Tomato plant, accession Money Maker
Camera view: horizontal (90 deg, fisheye); turntable rotation: 330 degrees
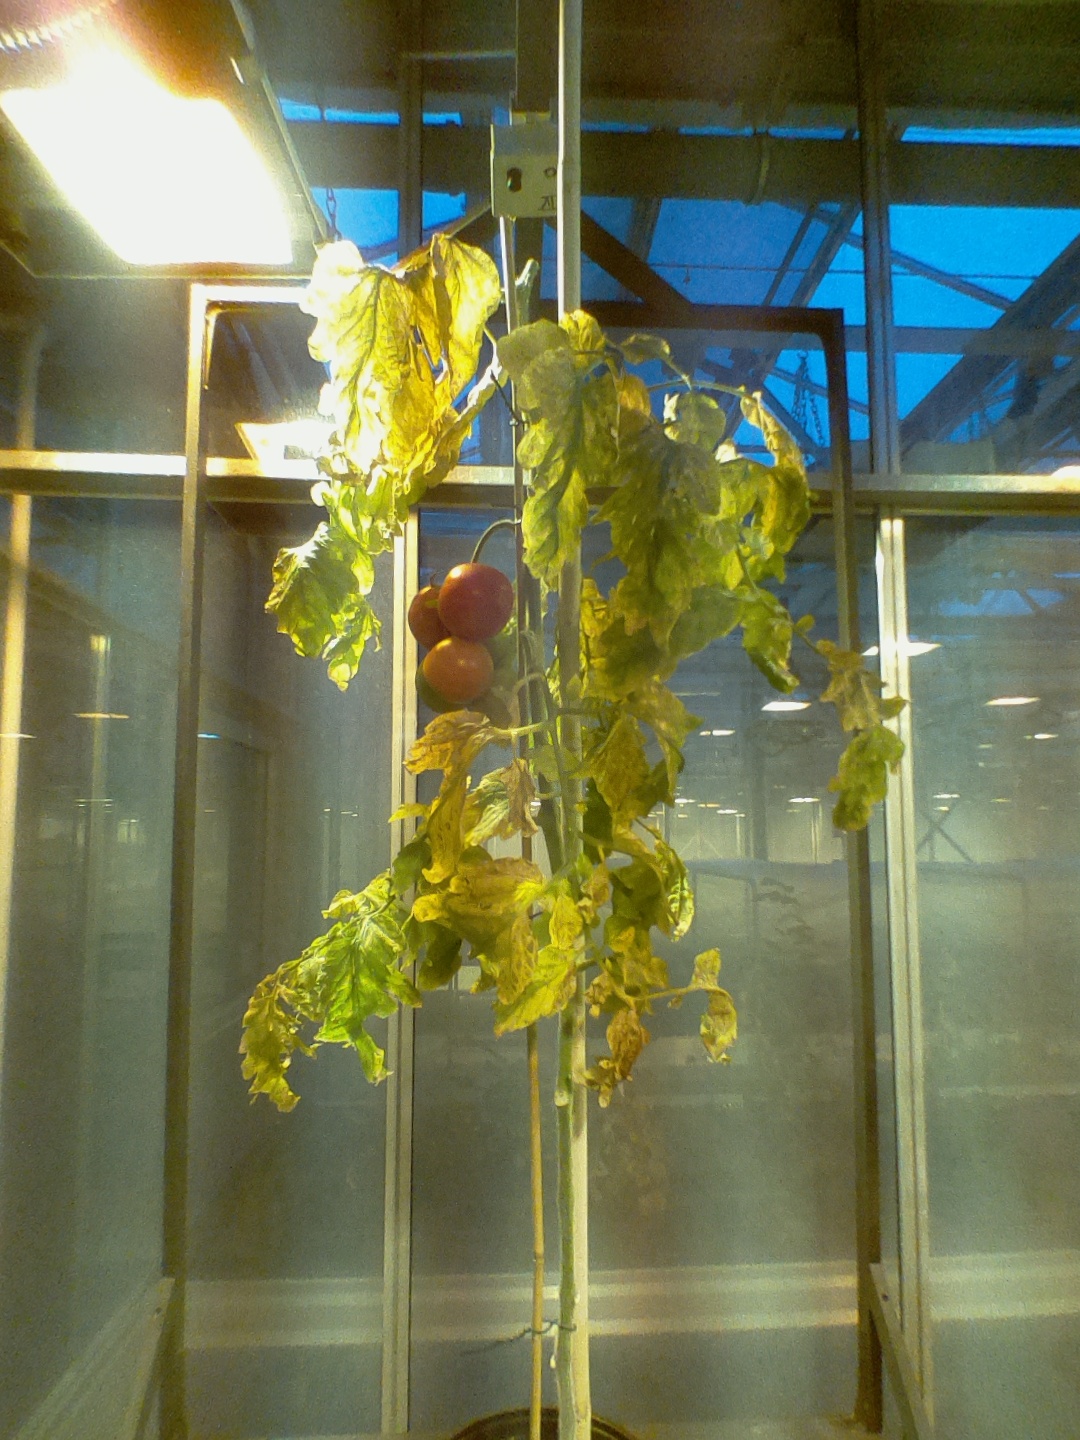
BBCH growth stage 84: 40%-50% of fruits show typical fully ripe color